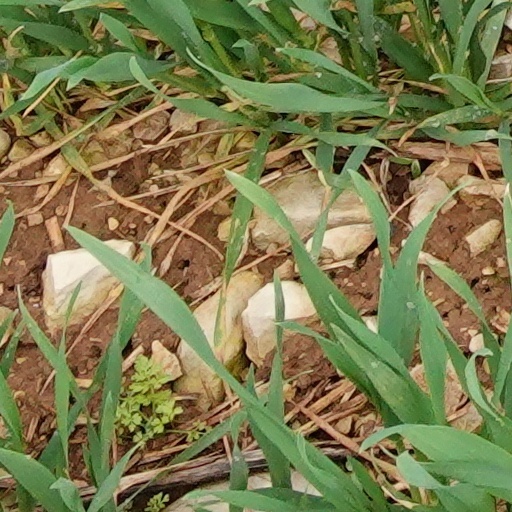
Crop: wheat